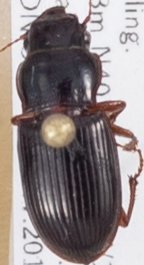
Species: Cratacanthus dubius
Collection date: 2018-05-31
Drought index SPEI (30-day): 0.726
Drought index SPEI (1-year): -0.748
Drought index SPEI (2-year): -0.284